Decline and fall of Pedro II of Brazil

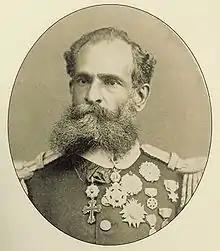
Marshal Manuel Deodoro da Fonseca, leader of the Republicans.

The cabinet responsible for enacting the law abolishing slavery suffered a vote of no confidence on 3 May 1889 and was forced to resign. Pedro II called José Antônio Saraiva to form a new cabinet. Saraiva, a highly pragmatic politician, cared neither for monarchy nor republic, so long as he held power. He frankly warned the Emperor that Isabel had little chance of reigning as empress and that the government itself should take an active role in facilitating a peaceful transition to a republic. The Emperor accepted this proposal, without bothering to inform his daughter and heiress. Pedro II's behavior in this meeting revealed how little commitment he had to the monarchy. He gave little consideration to his daughter's opinion, or that of the Brazilian people who overwhelmingly supported the imperial system. The reason, unknown to but a very few, was that Pedro II was very sympathetic towards the idea of a republican system. Through action and inaction, consciously and unconsciously, he had been sabotaging both the monarchy and the prospects of his daughter's future reign for nearly a decade. A quite astonished historian Heitor Lyra remarked: "Was he not the head of the Brazilian monarchy, it would be said that he had been allied with the Republic's advertisers!" Saraiva, however, changed his mind and declined the office. Pedro II instead appointed Afonso Celso de Assis Figuereido, viscount of Ouro Preto, in his place.